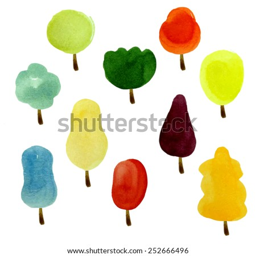
watercolor style vector illustration of a collection of trees